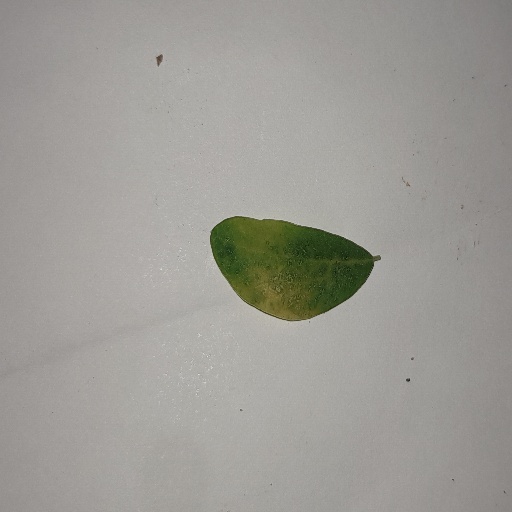
Species: Sojina
Leaf condition: Yellow Leaf